List of the wettest tropical cyclones in the United States

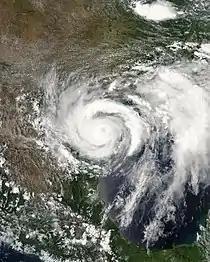
Hurricane Dolly

It is rare for tropical cyclone remnants originating from the eastern Pacific or Atlantic Basins to make it as far north as Montana. The remnants of Hilary did so most recently, in 2023.